Geraldine Ulmar

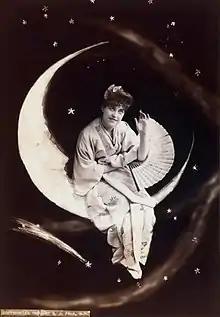
Ulmar as Yum-Yum in "The Mikado", captioned "We're very wide awake, the moon and I."

Geraldine Ulmar (June 23, 1862 – August 13, 1932) was an American singer and actress best known for her performances in soprano roles of the Gilbert and Sullivan operas with the D'Oyly Carte Opera Company.